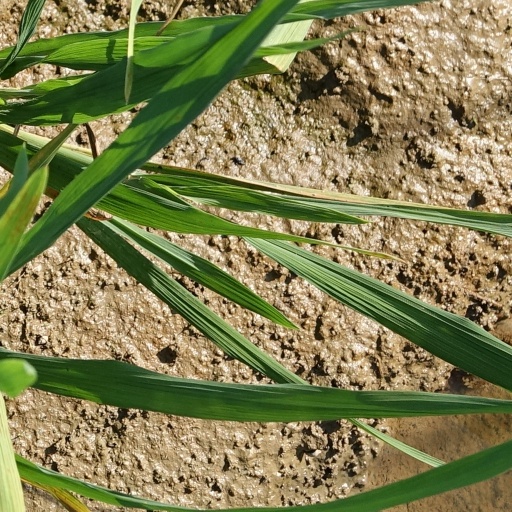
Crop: rice